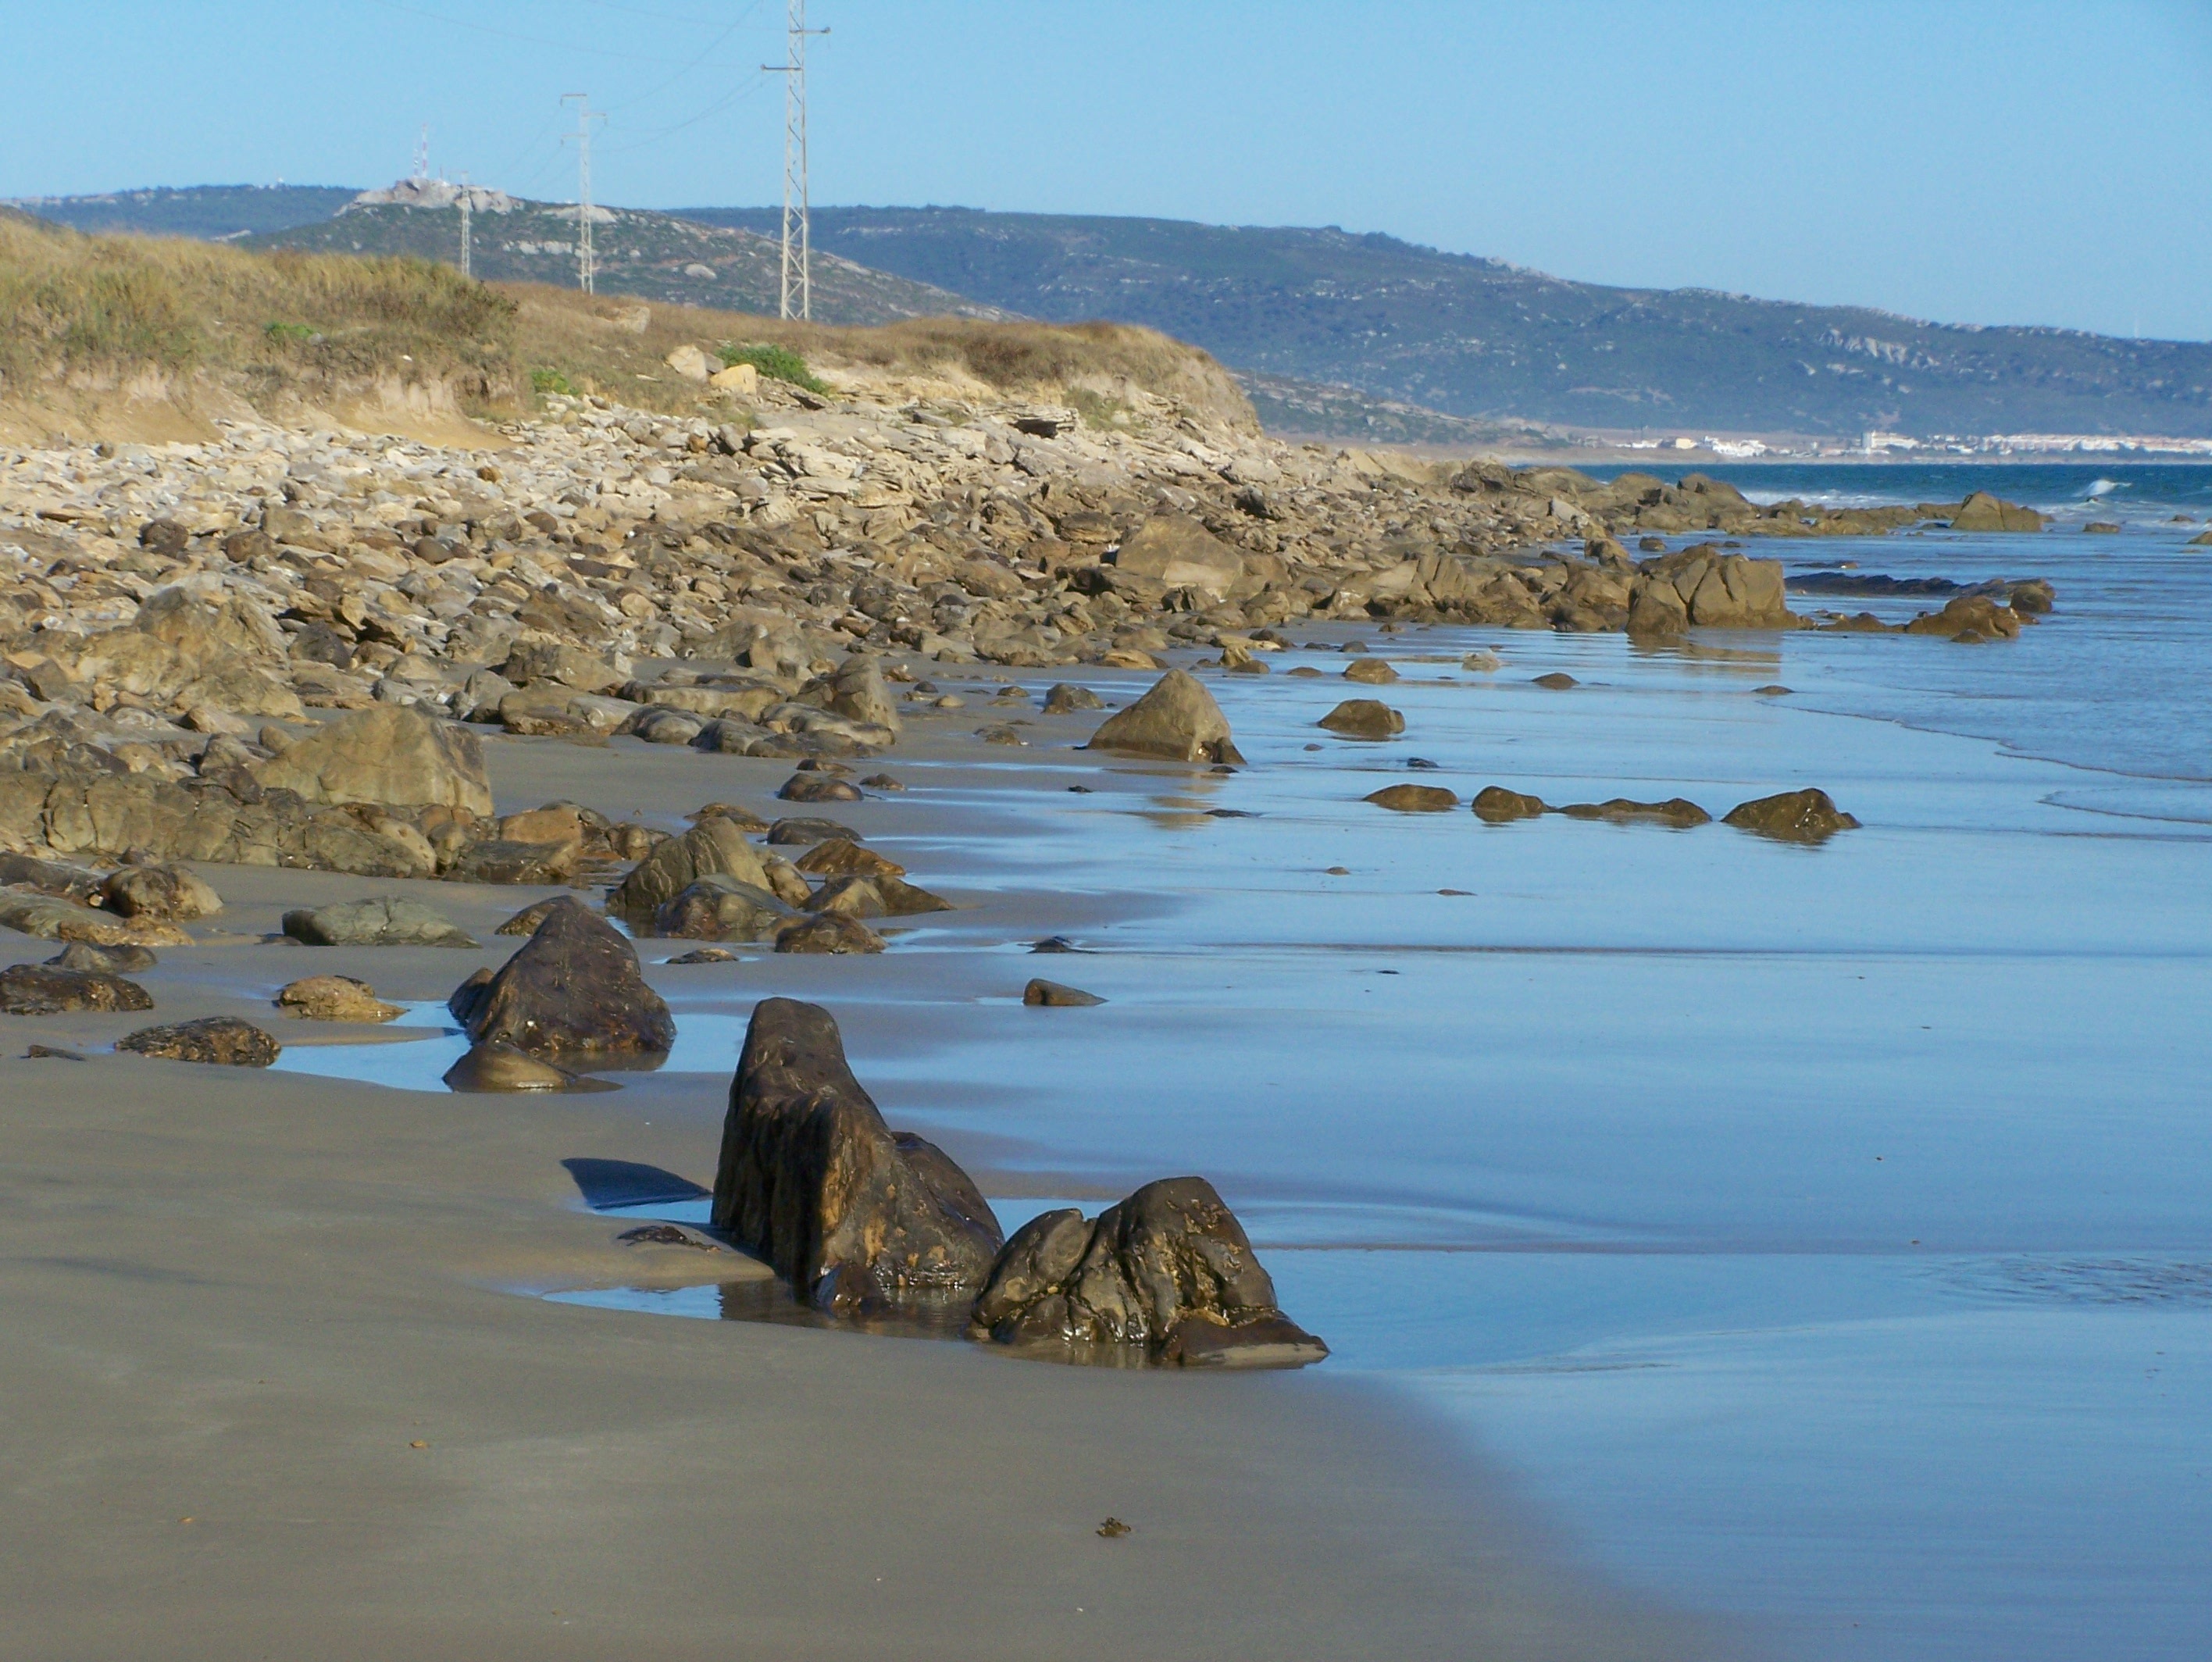
beach, sea, coast, sand, ocean, shore, lake, cove, lagoon, bay, blue, body of water, rocks, costa, mudflat, barbate, the botero beach